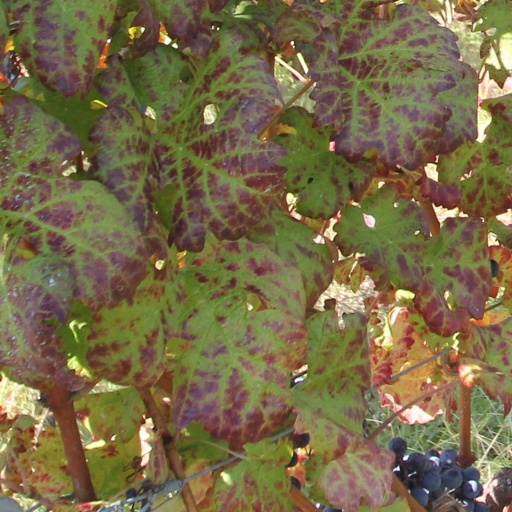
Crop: grape